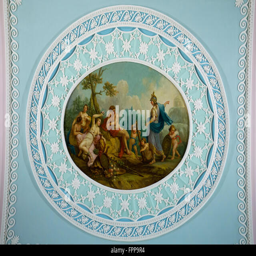
detail from the ceiling of the library , by architect